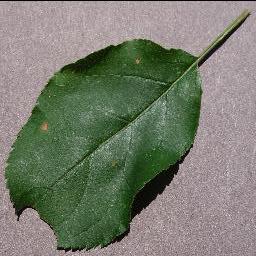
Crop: apple
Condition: black_rot